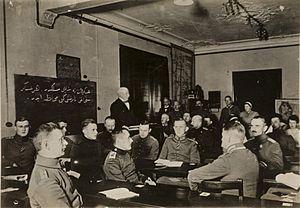
A Berlin. Les jeunes officiers allemands, qui doivent être dirigés sur l'Orient suivent des cours de langue turque.
Durant les trois premiers mois du conflit, l'Empire ottoman reste dans une prudente expectative malgré les traités d'alliance qui le lient à l'Empire allemand. Dans un second temps, la « Sublime Porte » prend position en faveur des Empires centraux et entre en guerre à leurs côtés en octobre 1914.
La Triplice est le nom donné à la Triple alliance conclue entre l'Empire allemand, la Double monarchie austro-hongroise et le royaume d'Italie de 1882 à 1914.